Bideford witch trial

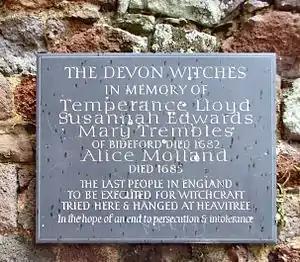
A plaque commemorating the executions on the wall of Rougemont Castle in Exeter.

The Bideford witch trial resulted in hangings for witchcraft in England. Temperance Lloyd, Mary Trembles and Susannah Edwards from the town of Bideford in Devon were tried in 1682 at the Exeter Assizes at Rougemont Castle. Much of the evidence against them was hearsay, although there was a confession by Lloyd, which she did not fully recant even with her execution imminent. These women have been labelled as the last witches to be hanged in England, but there are subsequent cases which are not as well documented.